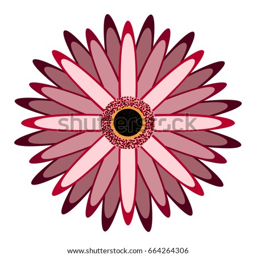
isolated detailed flower on a white background